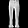
Label: Trouser